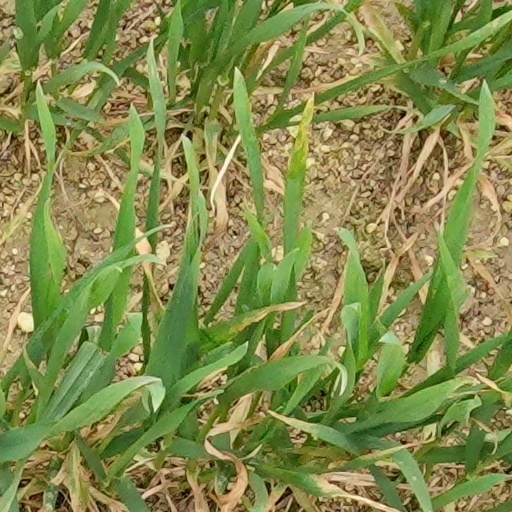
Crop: wheat